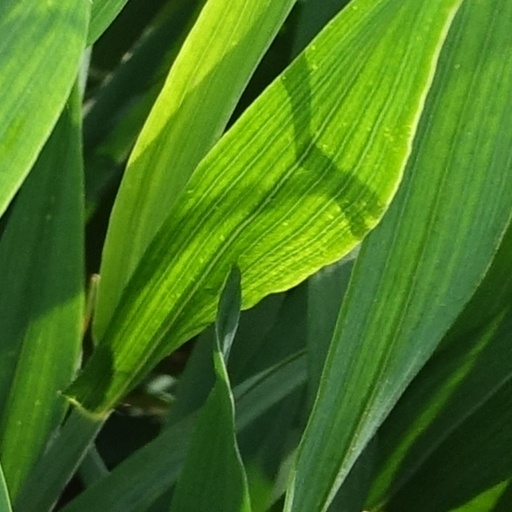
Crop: wheat